Belgium in the long nineteenth century

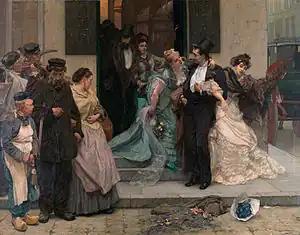
"At Dawn" (1875) by Charles Hermans depicts 19th-century Belgium's class inequality.

The political rivalry between Liberal and Catholic parties peaked between 1879 and 1884, when they clashed on the issue of religion in primary education. In June 1879, a Liberal majority government under Walthère Frère-Orban succeeded in passing an Education Act secularizing primary education across the country, starting the so-called First School War. New "neutral" schools funded by the local communes with assistance from national government were to be established in all municipalities, while Catholic schools were to receive no support at all. Outraged at the perceived challenge to its authority, the Catholic church encouraged a boycott of the schools. Though 3,885 secular schools opened across the country by 1883, attendance in private Catholic schools rose from 13 percent to over 60 percent of eligible students.